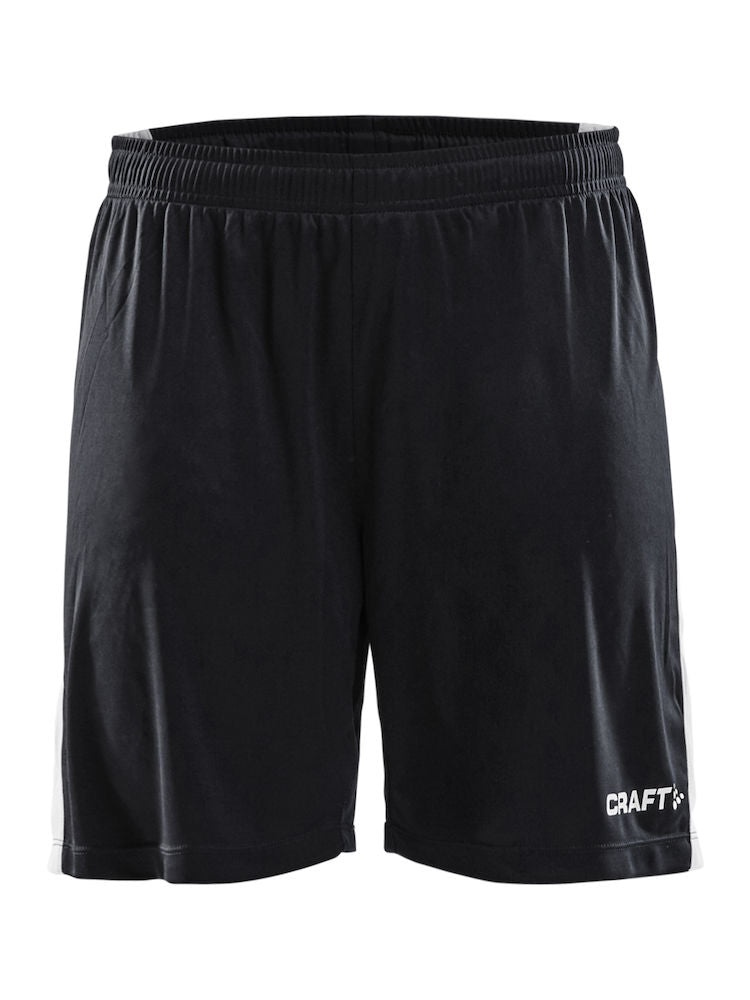
Craft Progress Longer Shorts Cont W Black/white
Brand: Craft
Category: Apparel & Accessories > Clothing > Activewear > Activewear Pants > Shorts